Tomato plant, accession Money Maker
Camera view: tilt-top (135 deg); turntable rotation: 150 degrees
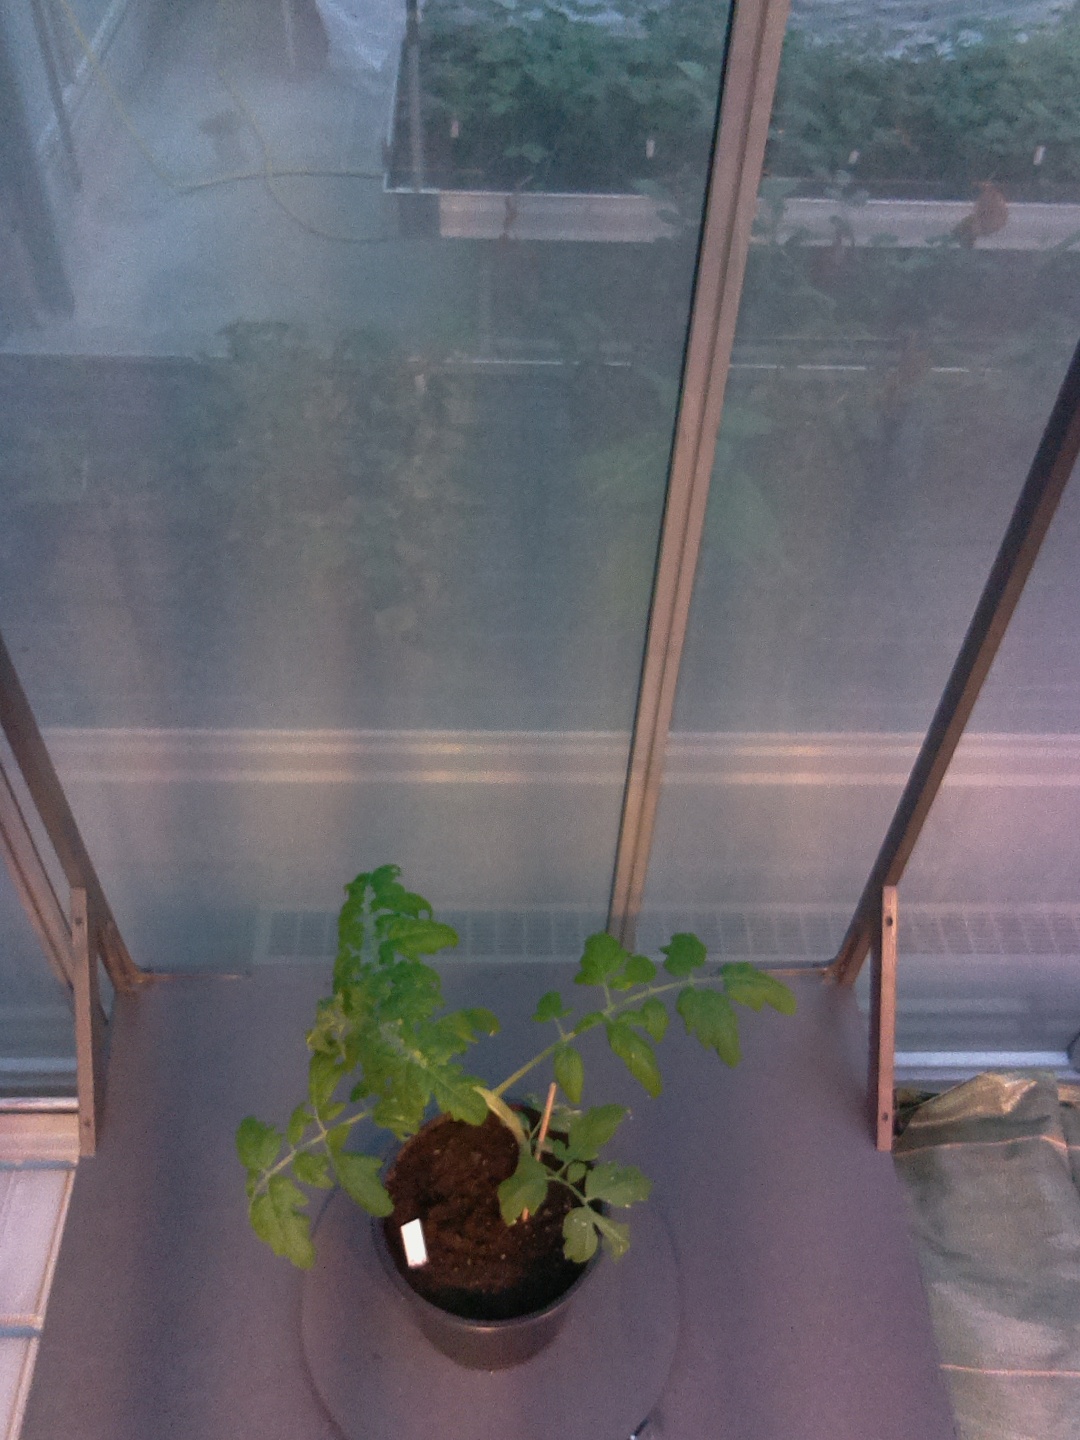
BBCH growth stage 14: 8 of true leaves visible